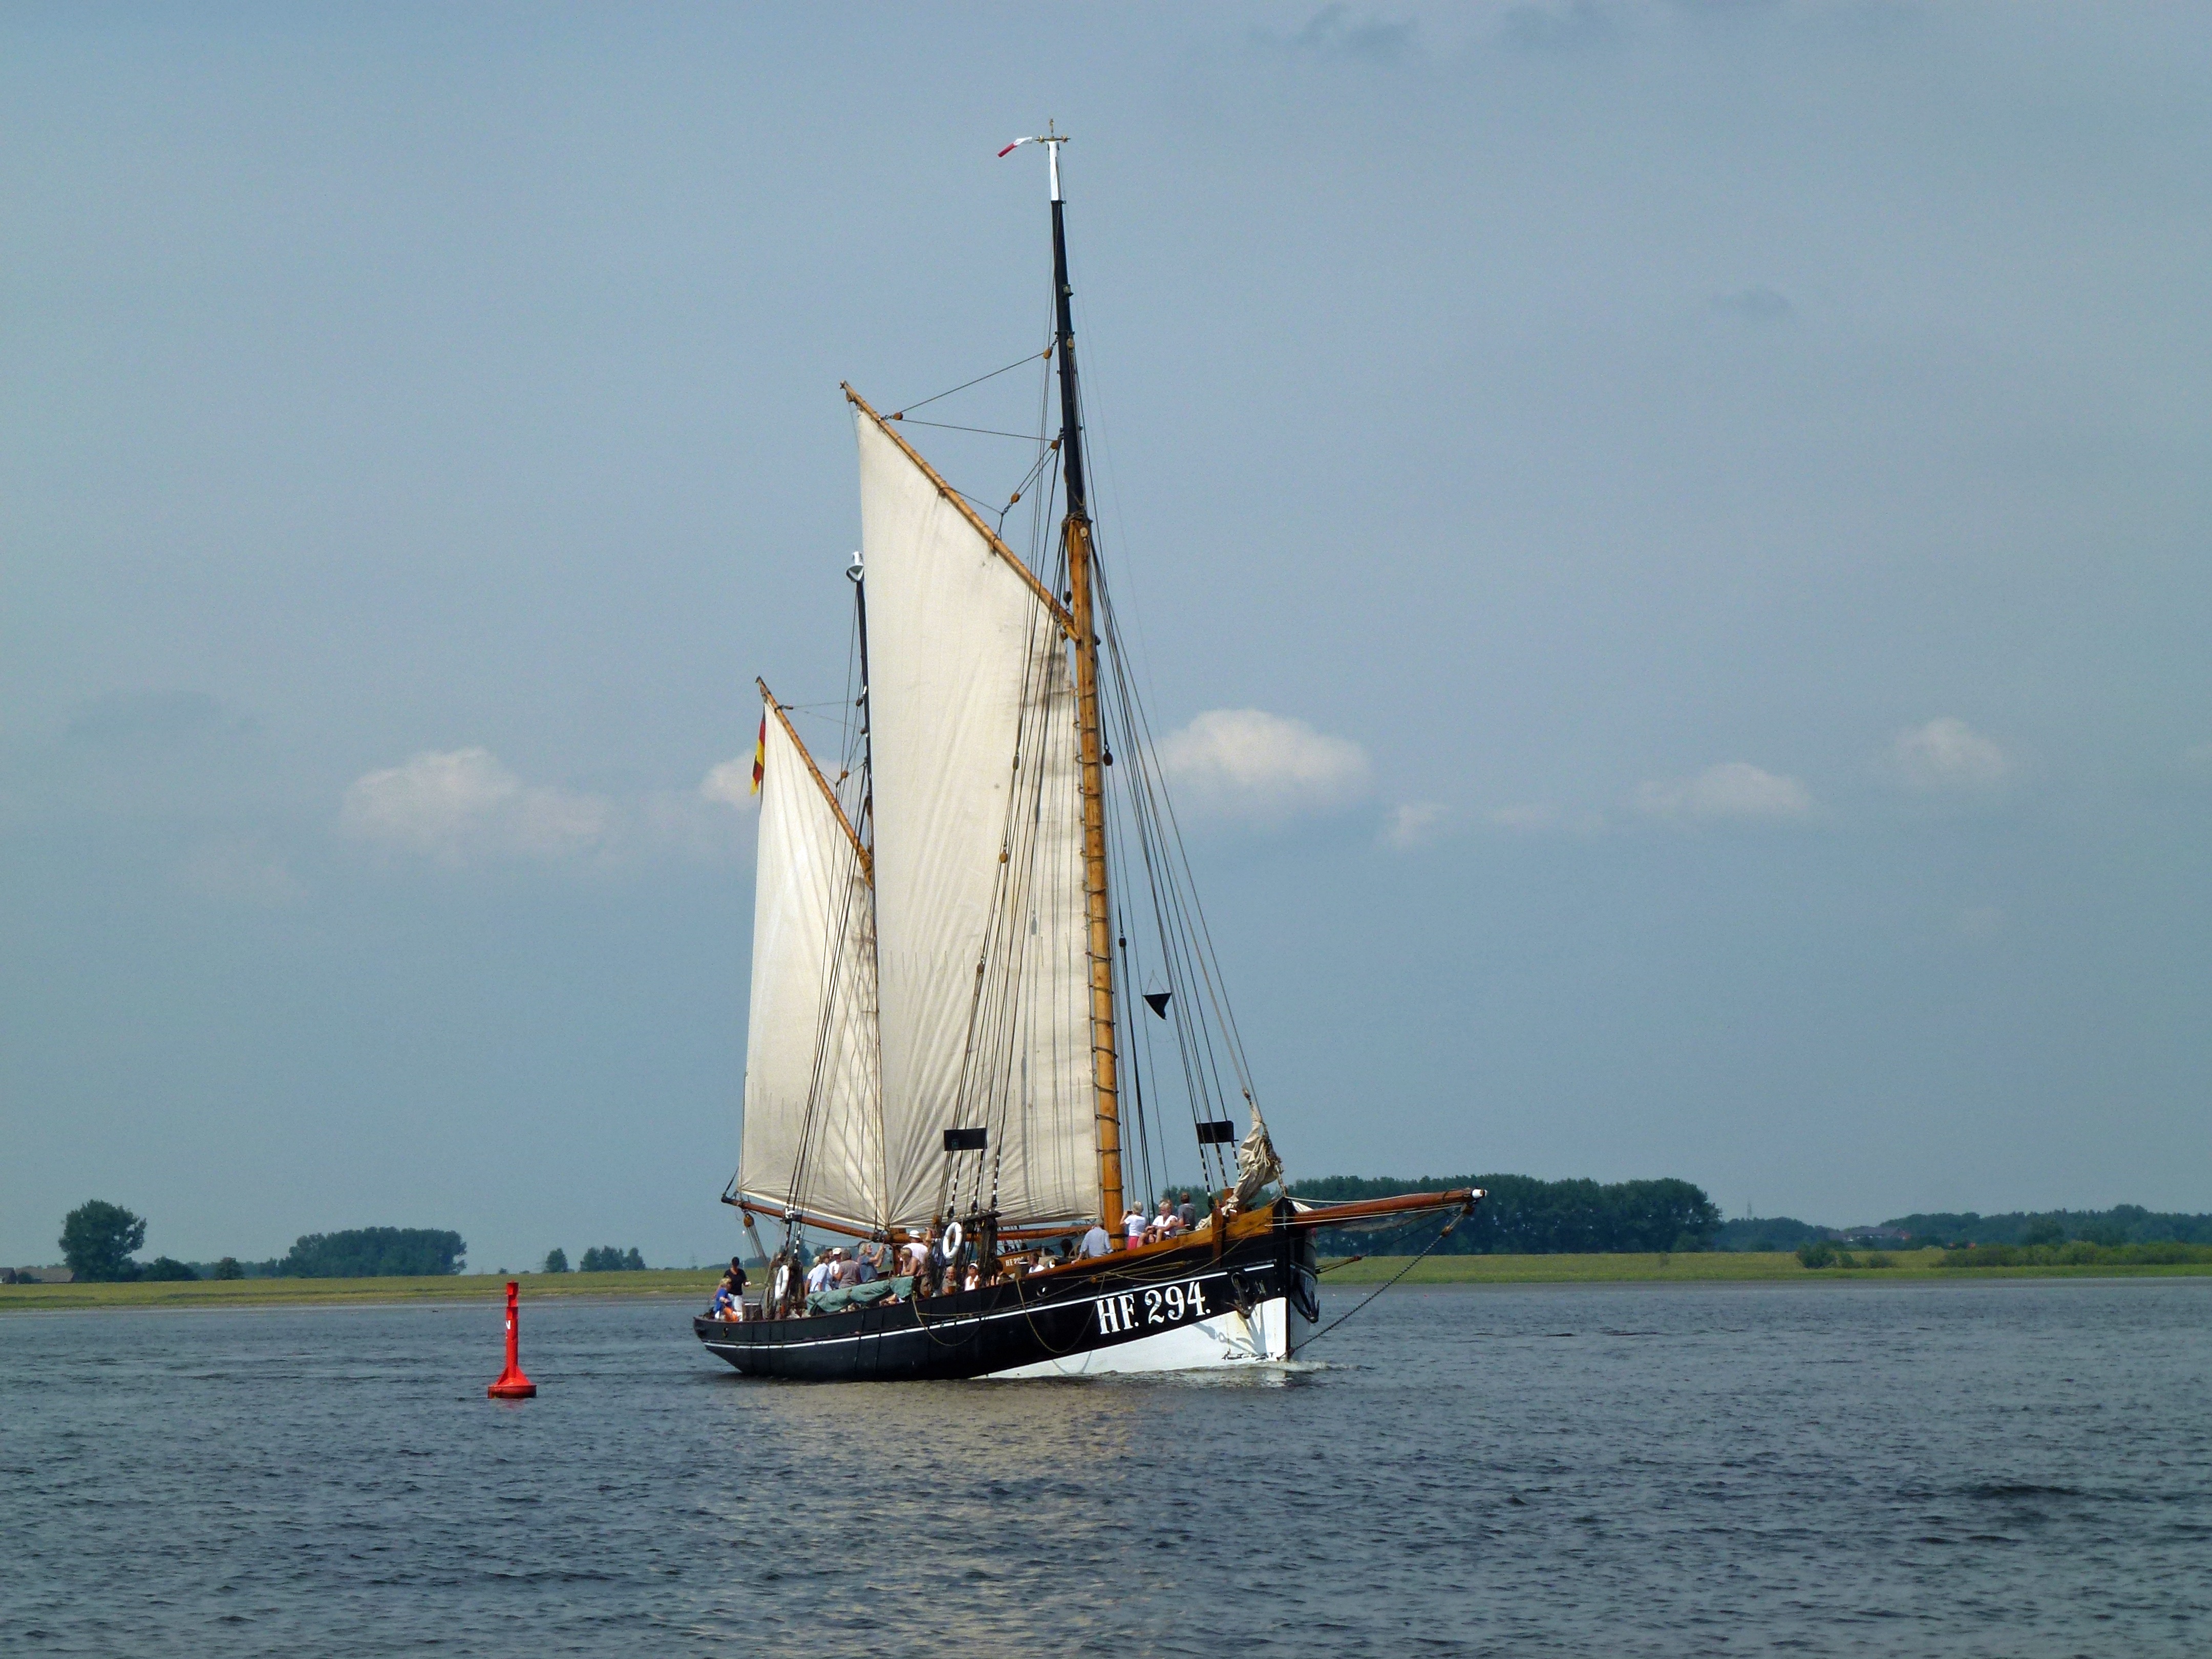
sea, coast, water, rope, boat, lake, old, river, ship, boot, vehicle, mast, sailing, cozy, port, sailboat, playful, deco, close up, relaxation, sail, tradition, shipping, maritime, watercraft, schooner, windjammer, elbe, brig, sailing ship, fischer, seafaring, detention, powerboat, cordage, ship traffic jams, fixing, harness lines, wooden boat, tall ship, windsports, caravel, brigantine, lugger